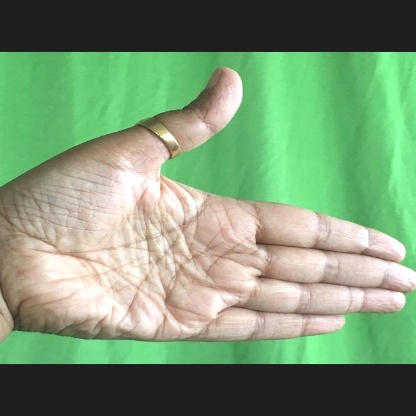
Mudra: Ardhachandran